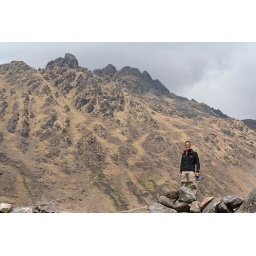
Me near rock wall